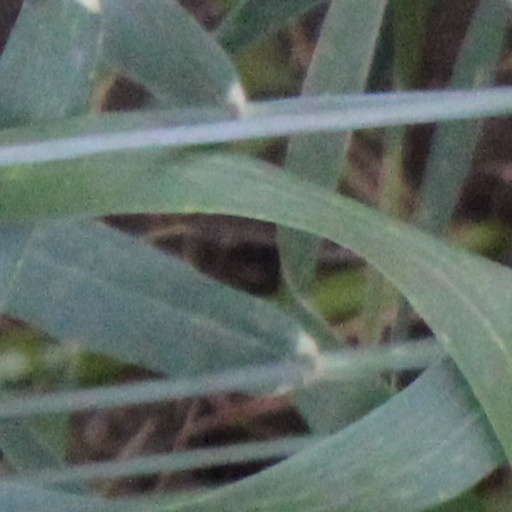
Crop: wheat